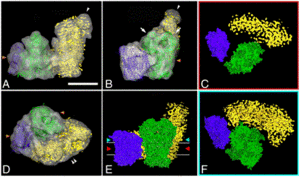
Un respirasome, ou supercomplexe, est un assemblage d'enzymes de la chaîne respiratoire mitochondriale formant une structure supramoléculaire englobant deux ou trois des complexes respiratoires I, III et IV — respectivement la NADH déshydrogénase, la coenzyme Q-cytochrome c réductase et la cytochrome c oxydase. L'existence de ce type de structures est fortement suggérée par un certain nombre d'observations peu compatibles avec le modèle initial décrivant les complexes respiratoires comme individualisés et se distribuant de manière fluide dans la membrane. Ces supercomplexes apparaissent comme nécessaires à la formation de complexes respiratoires stables et fonctionnellement actifs. Ils ont été observés dans un grand nombre d'espèces et de tissus différents, notamment dans le cerveau, le foie, les reins, les muscles squelettiques et le cœur chez le rat, le cœur chez le bœuf, les fibroblastes de la peau humaine, les mycètes, les plantes, et le nématode Caenorhabditis elegans.